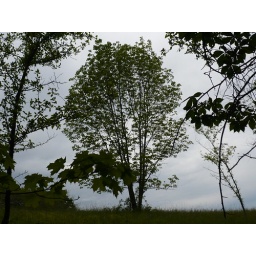
trees in a field in Logan Ohio